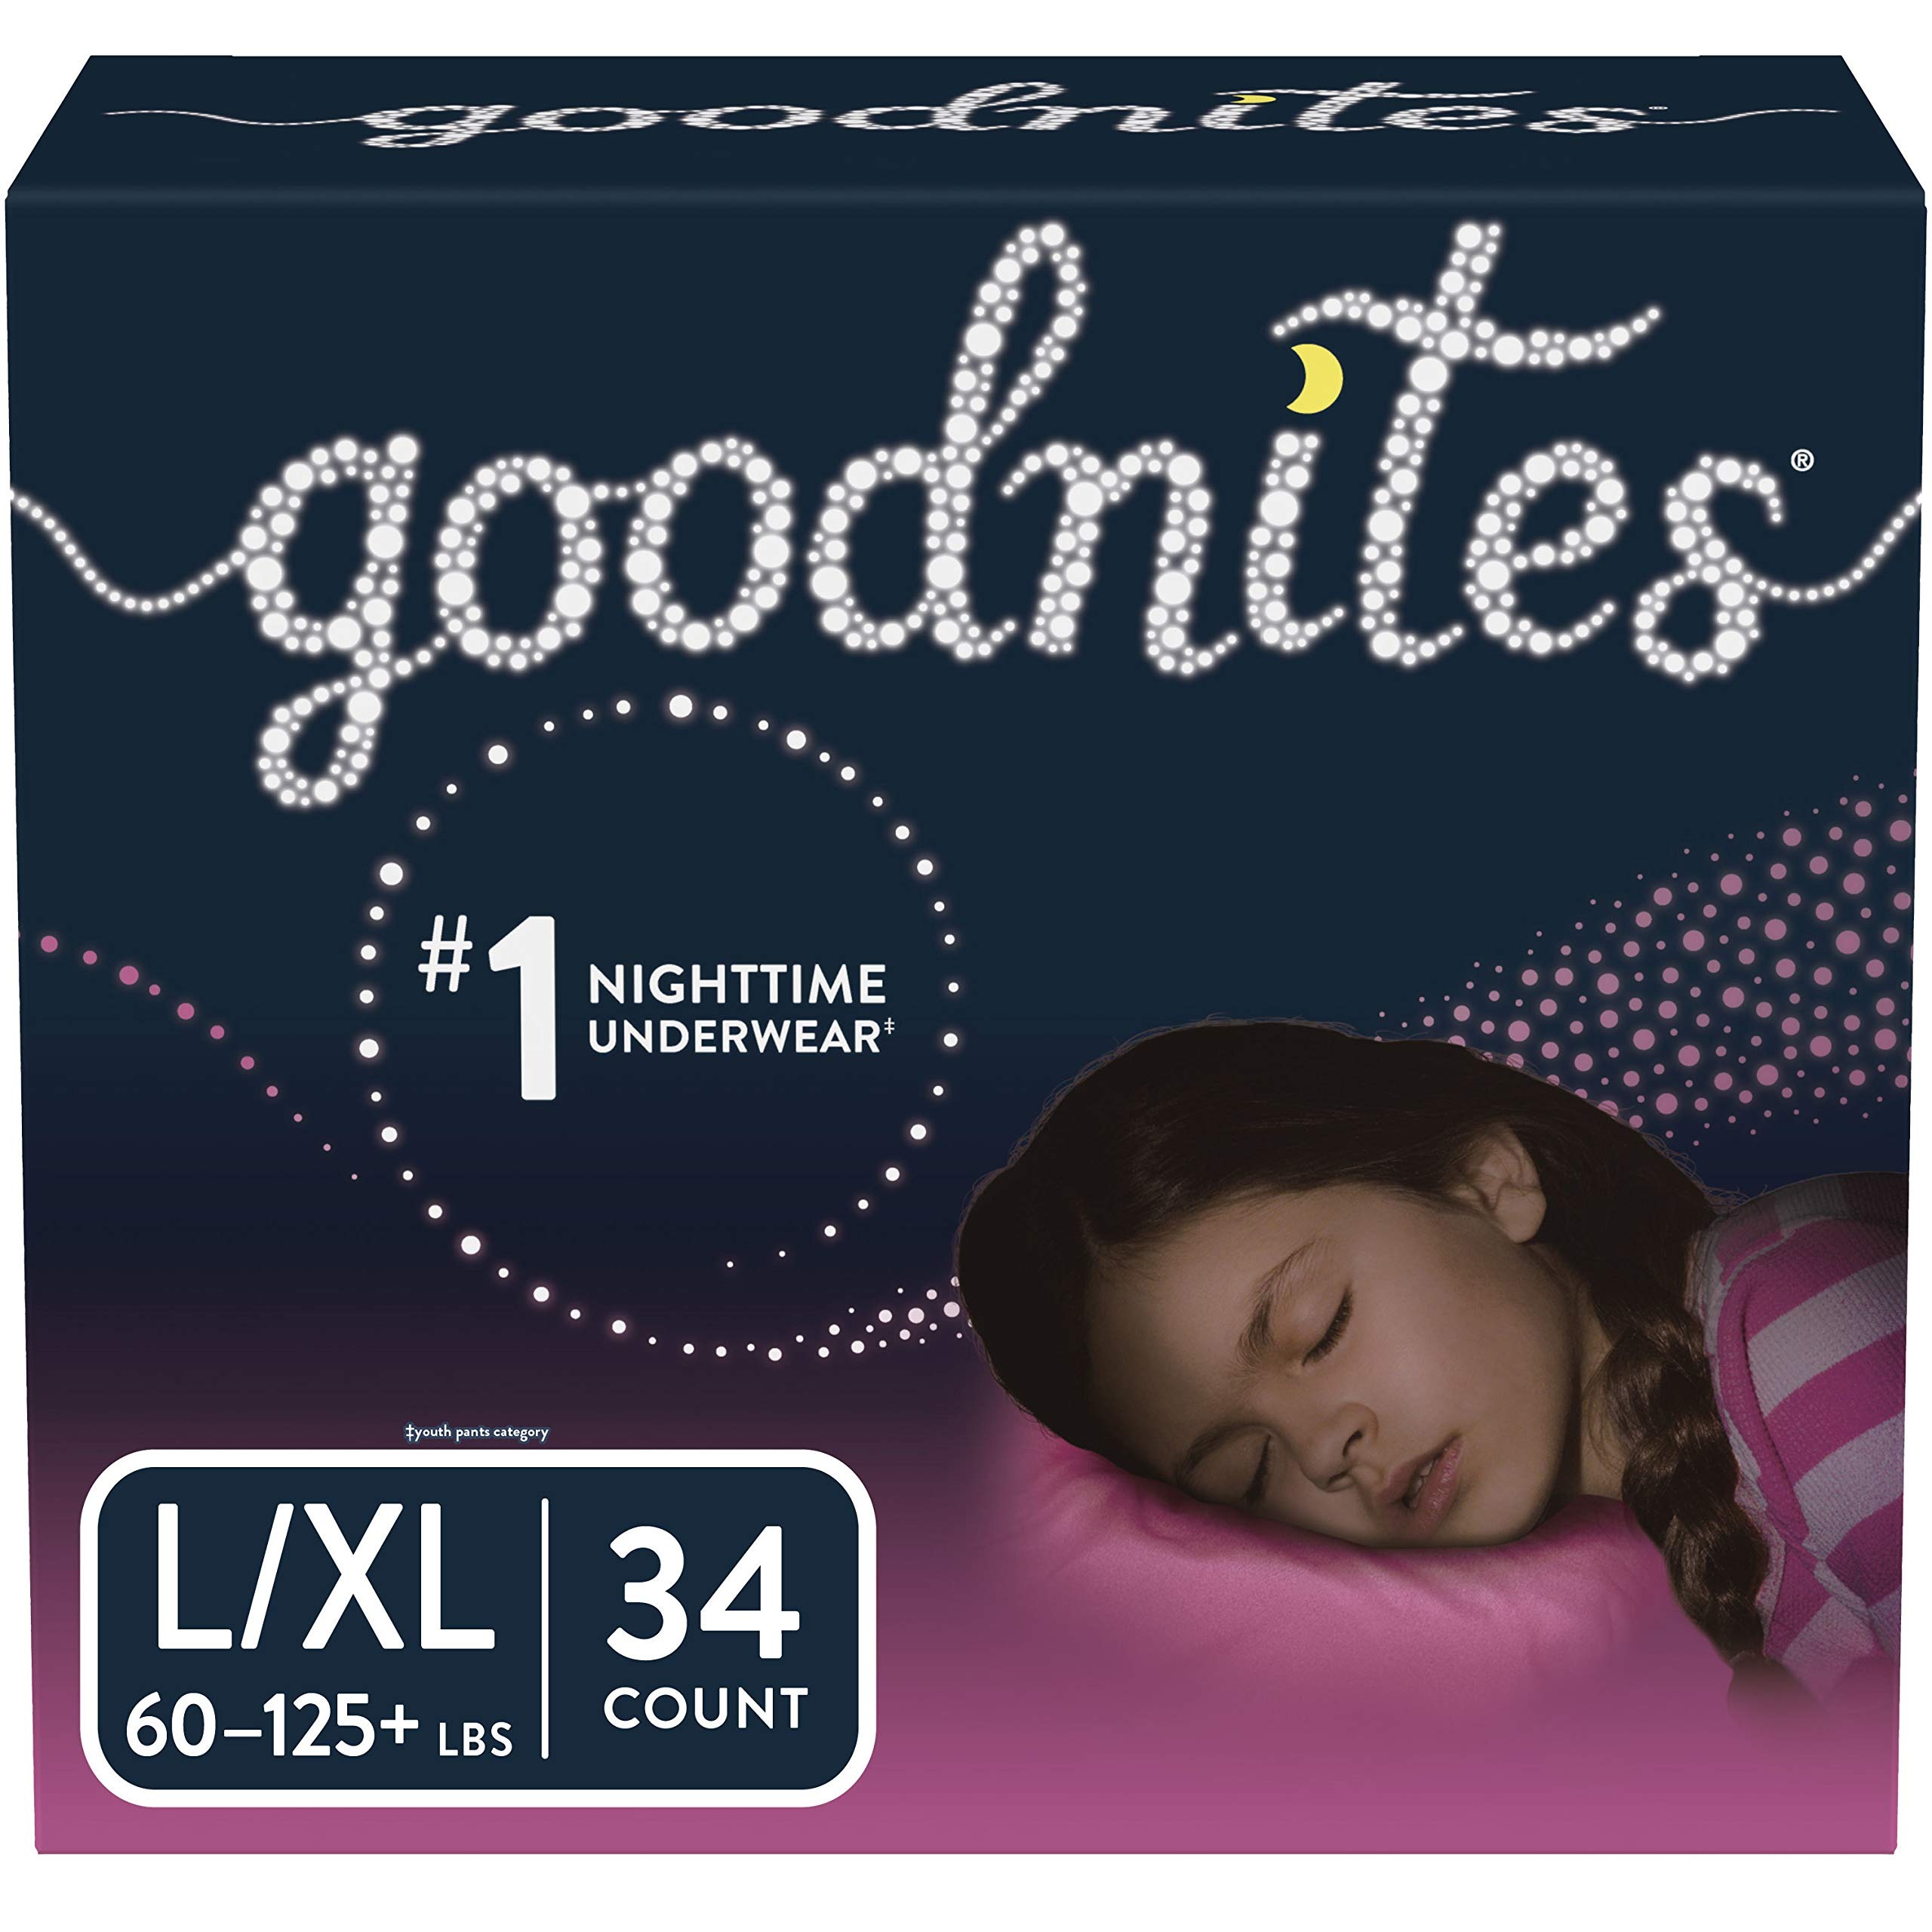
Item Name: GoodNites Bedwetting Underwear for Girls, L/XL, 34 ct, 4.7 Lb
Bullet Point 1: The #1 NightTime Underwear brand that has helped more than 10 million kids manage overnight bed wetting
Bullet Point 2: Nighttime bed wetting pants with 40% more protection vs. The leading training pant
Bullet Point 3: Best nighttime protection guaranteed with 5 Layer Protection and extra absorbency where she needs it most, plus double Leg Barriers to help prevent leaks
Bullet Point 4: Super stretchy waistband that provides a soft, underwear-like fit for all body shapes
Bullet Point 5: Discreet odor absorption that allows your child to worry less about the mess
Value: 34.0
Unit: Count

Price: 29.99